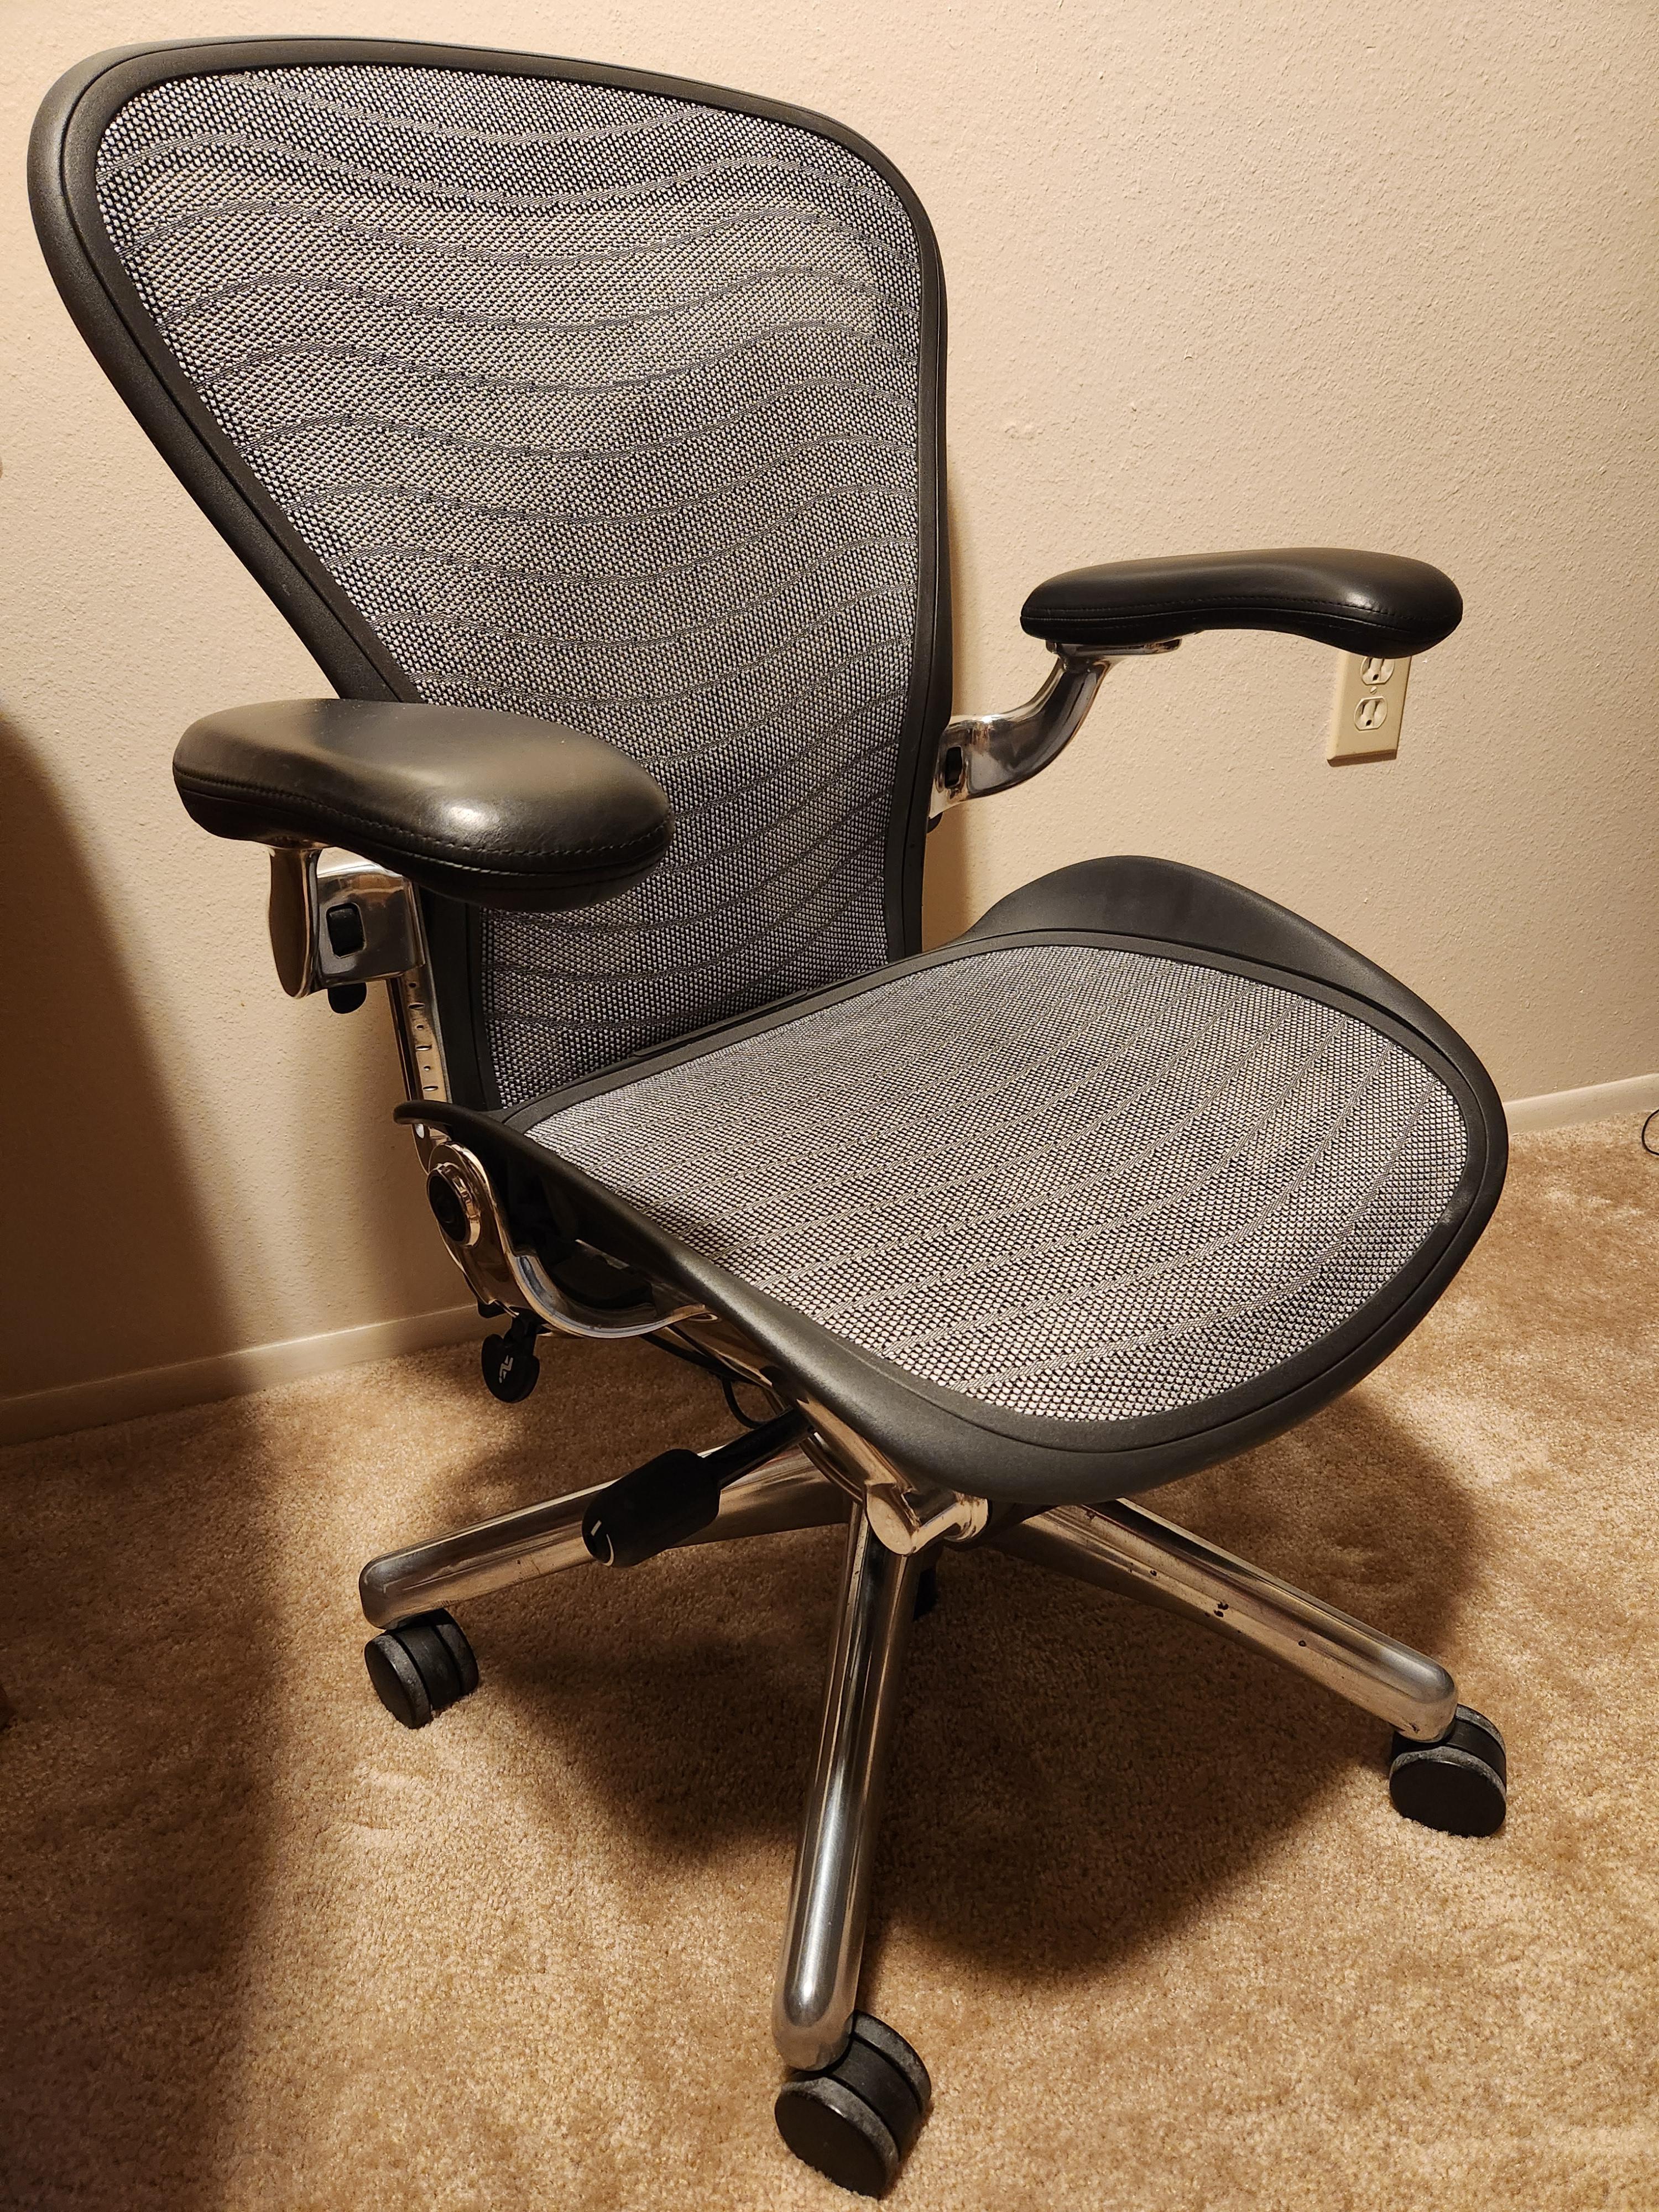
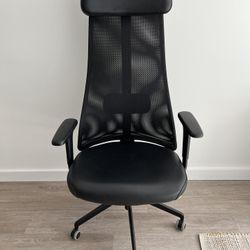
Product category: items_chair
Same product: no